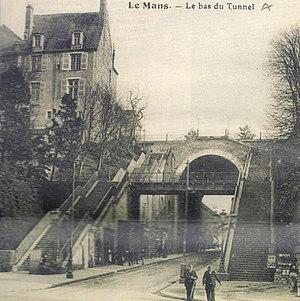
Information Le tunnel Source: Le Mans Metropole Magazine Date: 1880-1890 Author Municipalité du Mans-Imprimerie du Maine Permission: PD Old Archives de la MÃ©diathÃ¨que Louis Aragon
Le tunnel Wilbur-Wright ou le tunnel des Jacobins ou tunnel du Vieux-Mans, est un ouvrage architectural de voirie servant de tranchée routière.